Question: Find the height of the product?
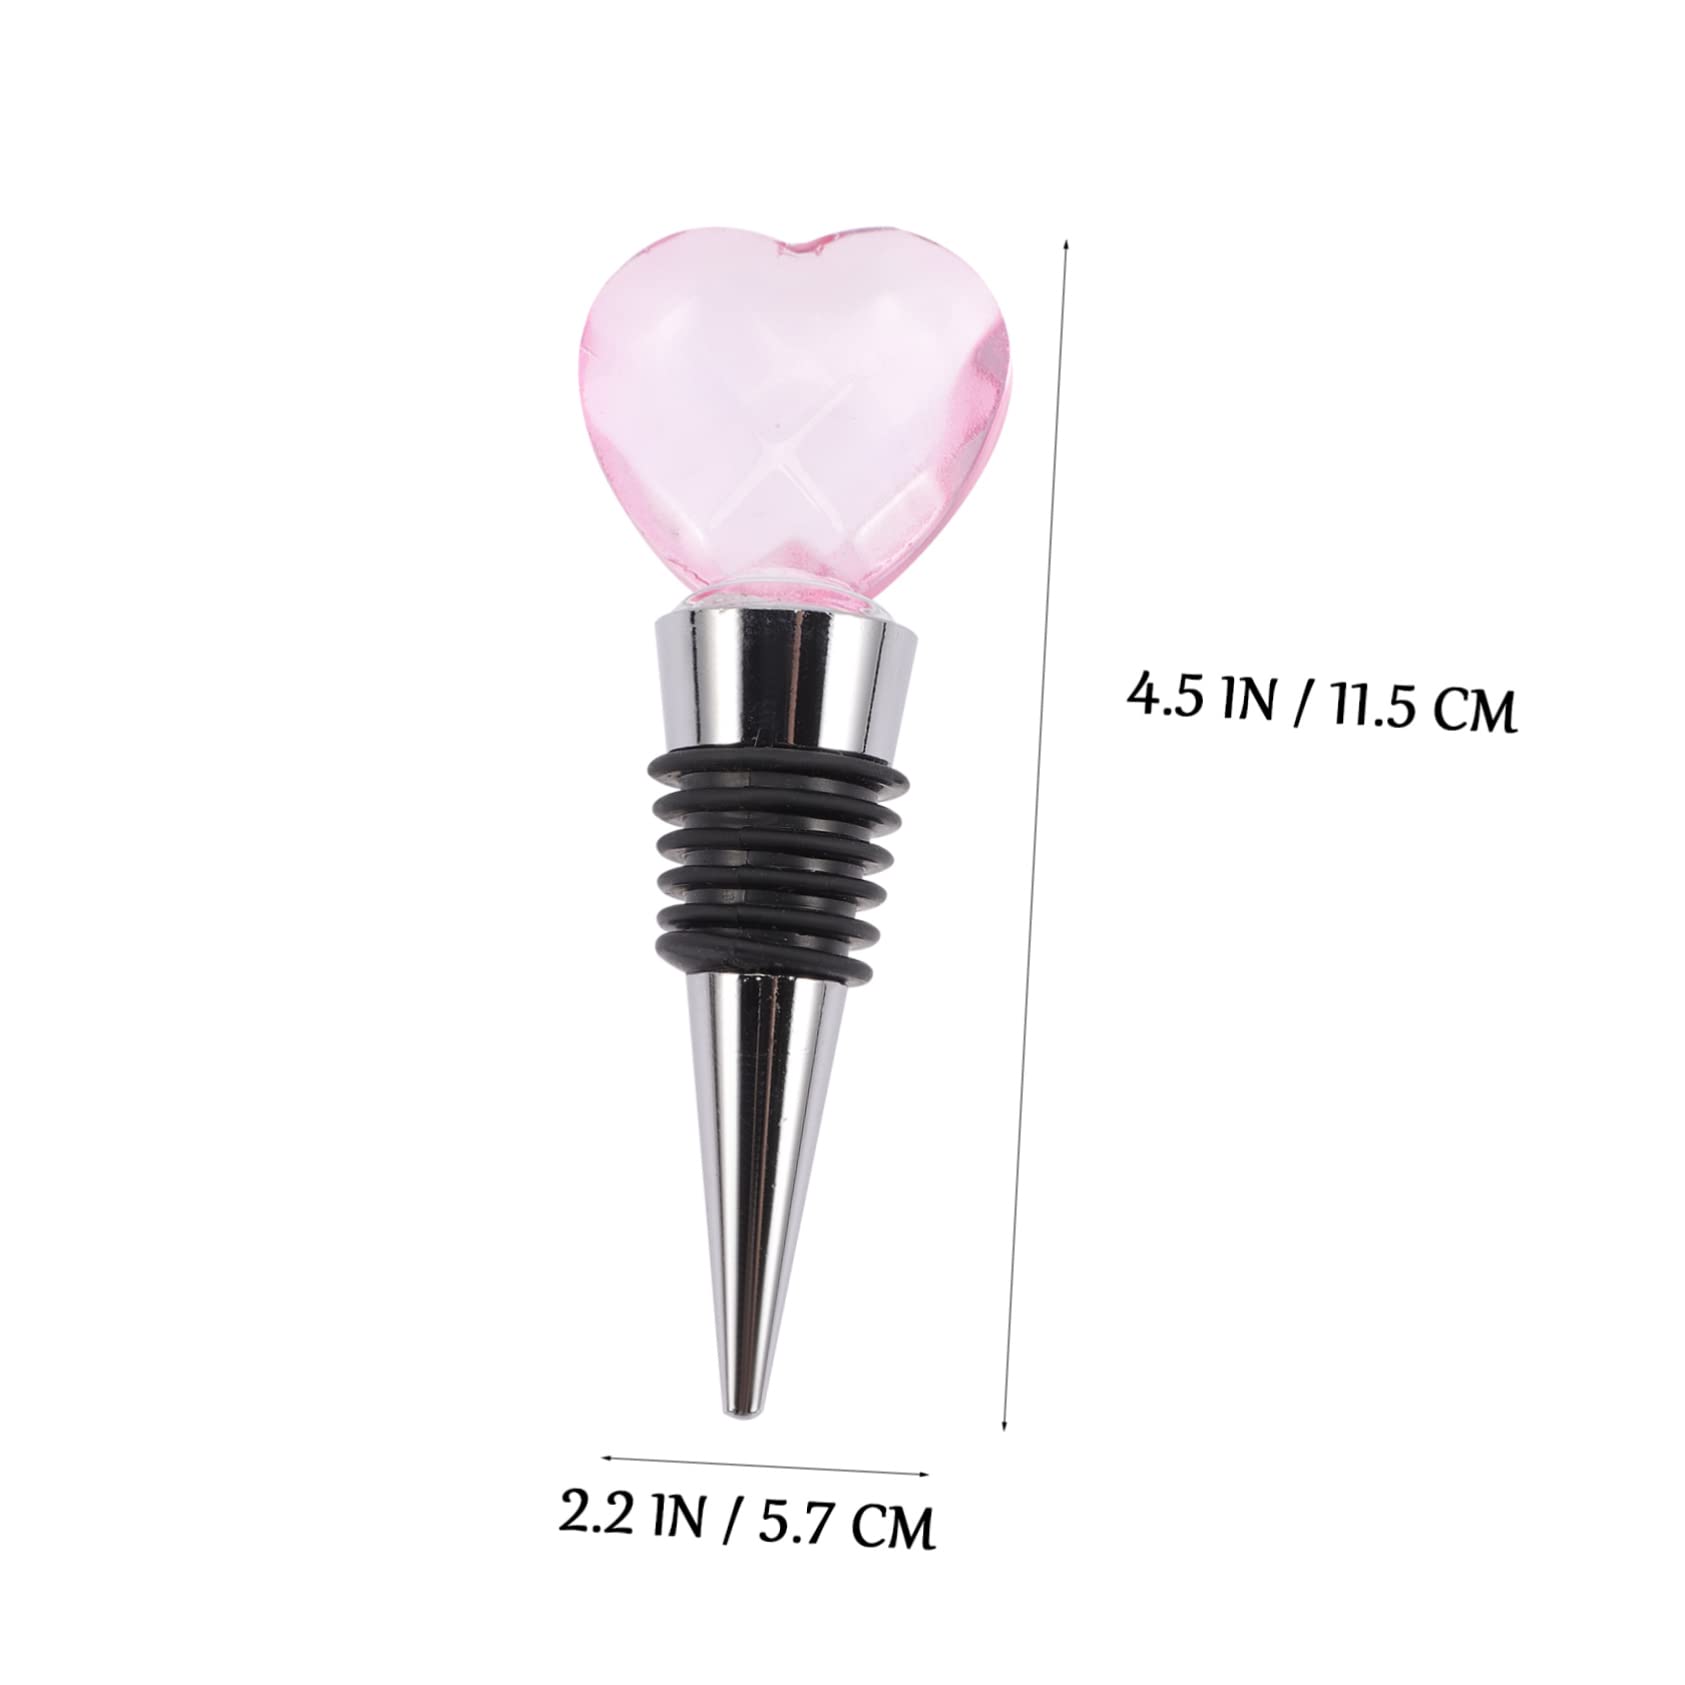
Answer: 4.5 inch